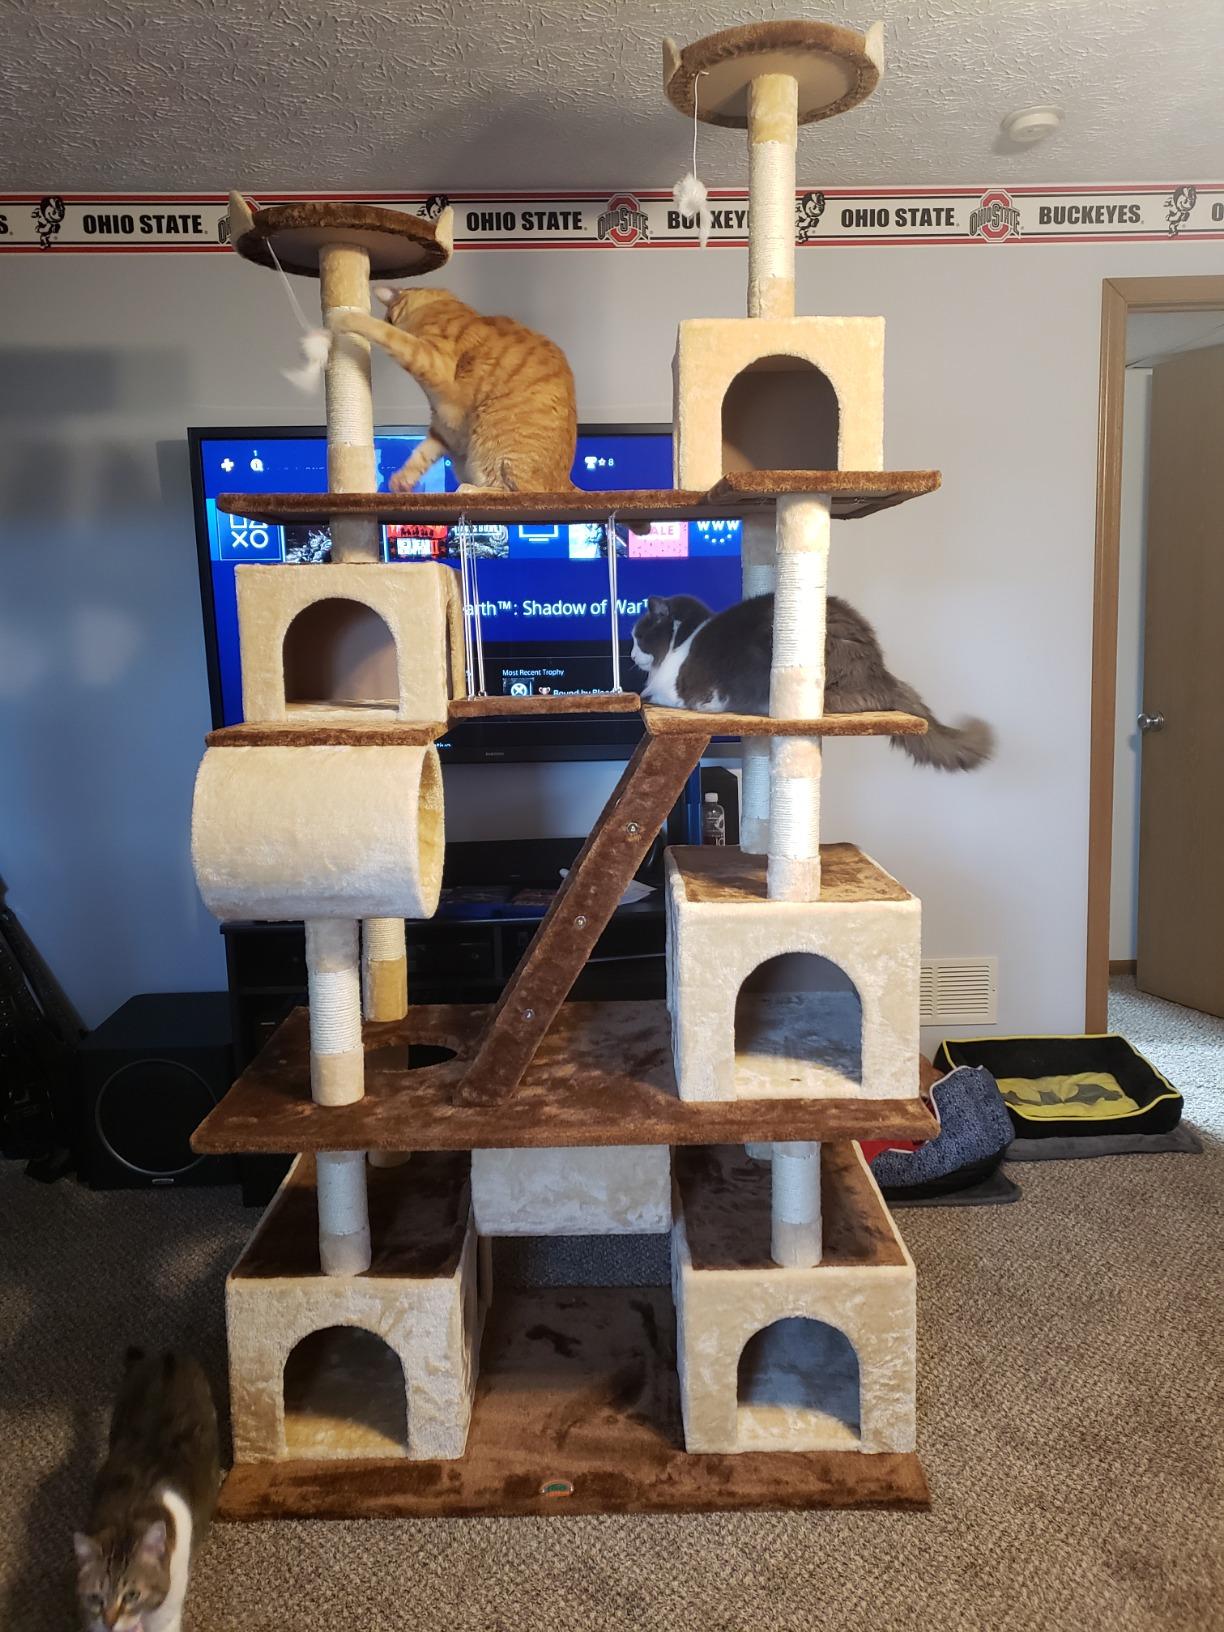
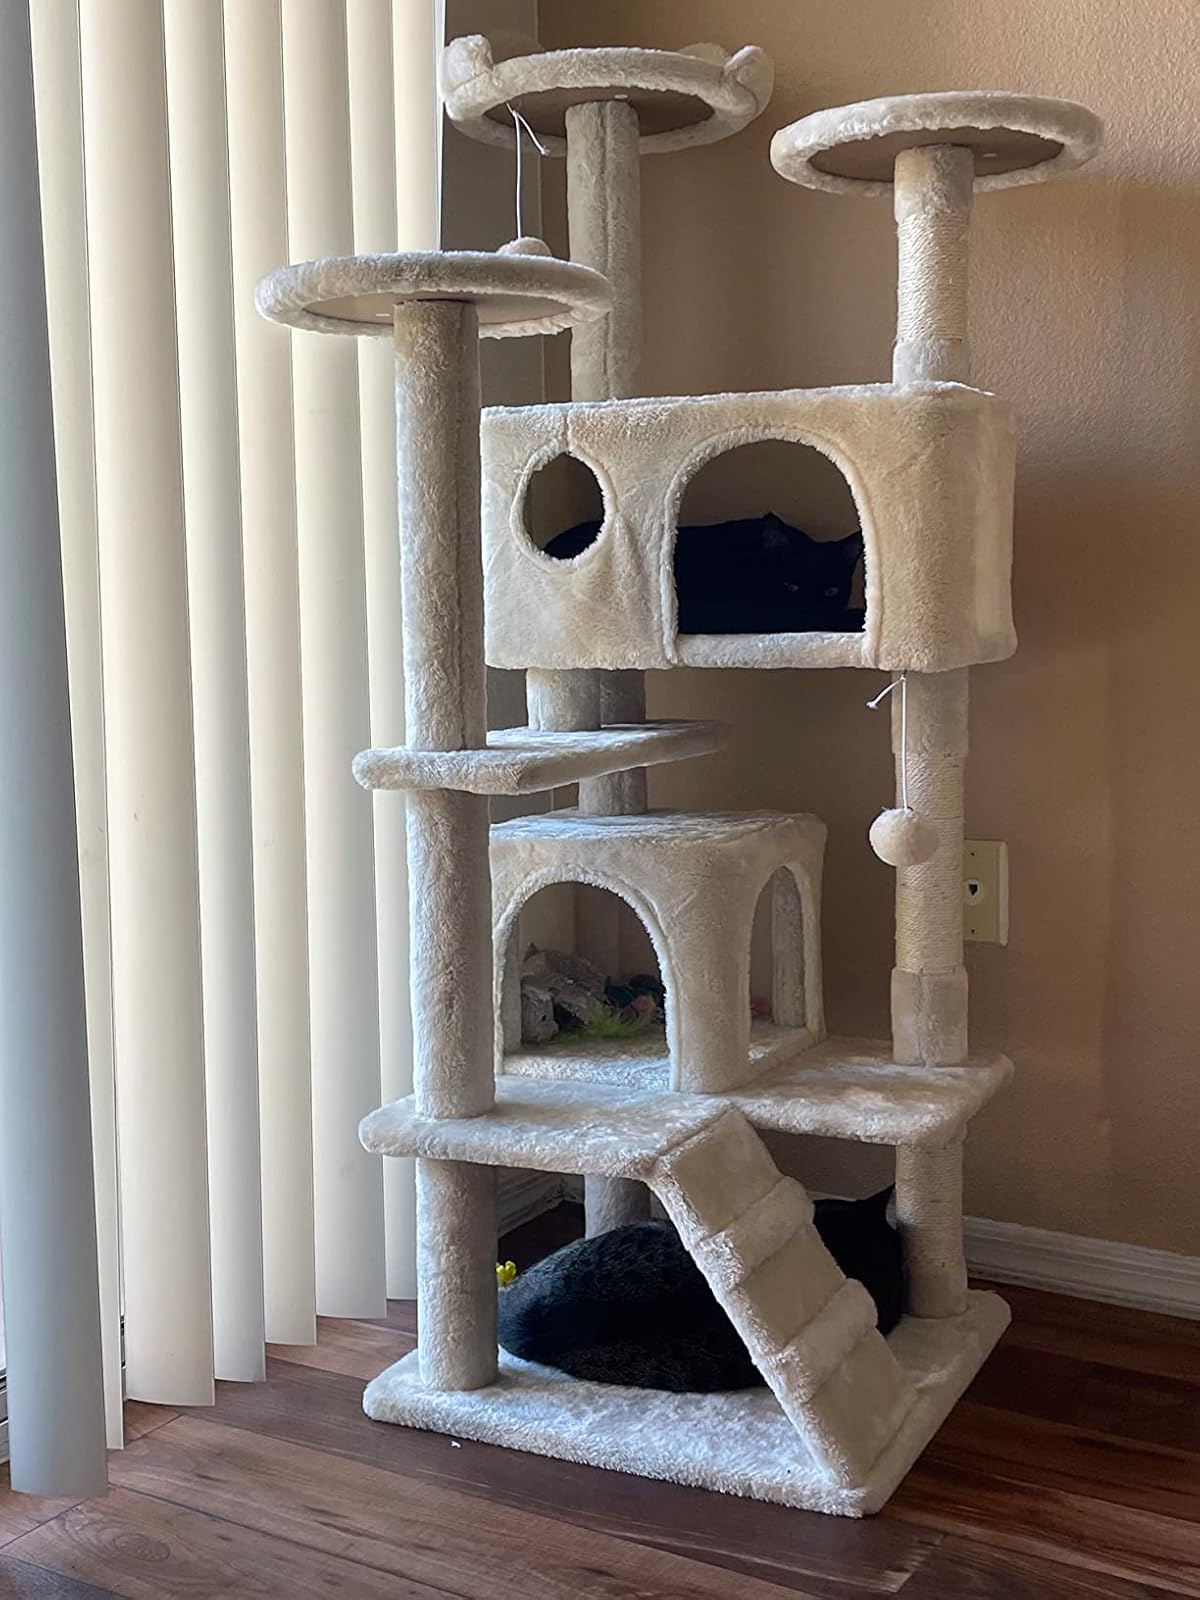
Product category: items_cat tree
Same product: no